Doug Jones (politician)

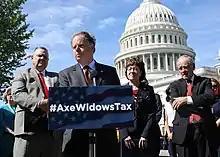
Jones speaking in support of eliminating the Widows Tax in 2019.

Jones has not called for tax increases and has instead called for reductions in corporate taxes "to try to get reinvestment back into this country". He opposed the Tax Cuts and Jobs Act of 2017, calling it fiscally irresponsible and skewed to benefit the wealthy while ignoring or hurting the middle class.